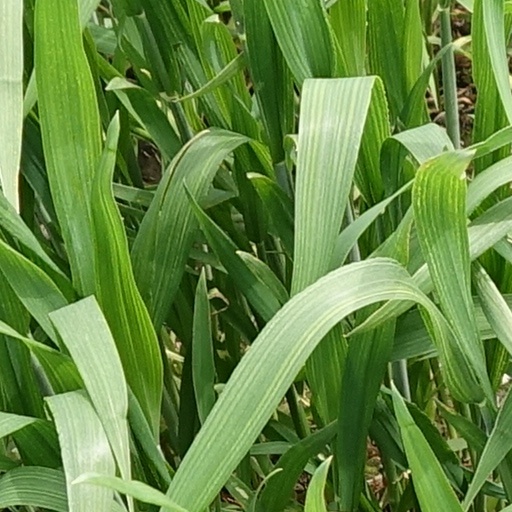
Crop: wheat